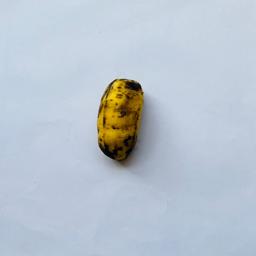
Banana variety: Sabri Kola